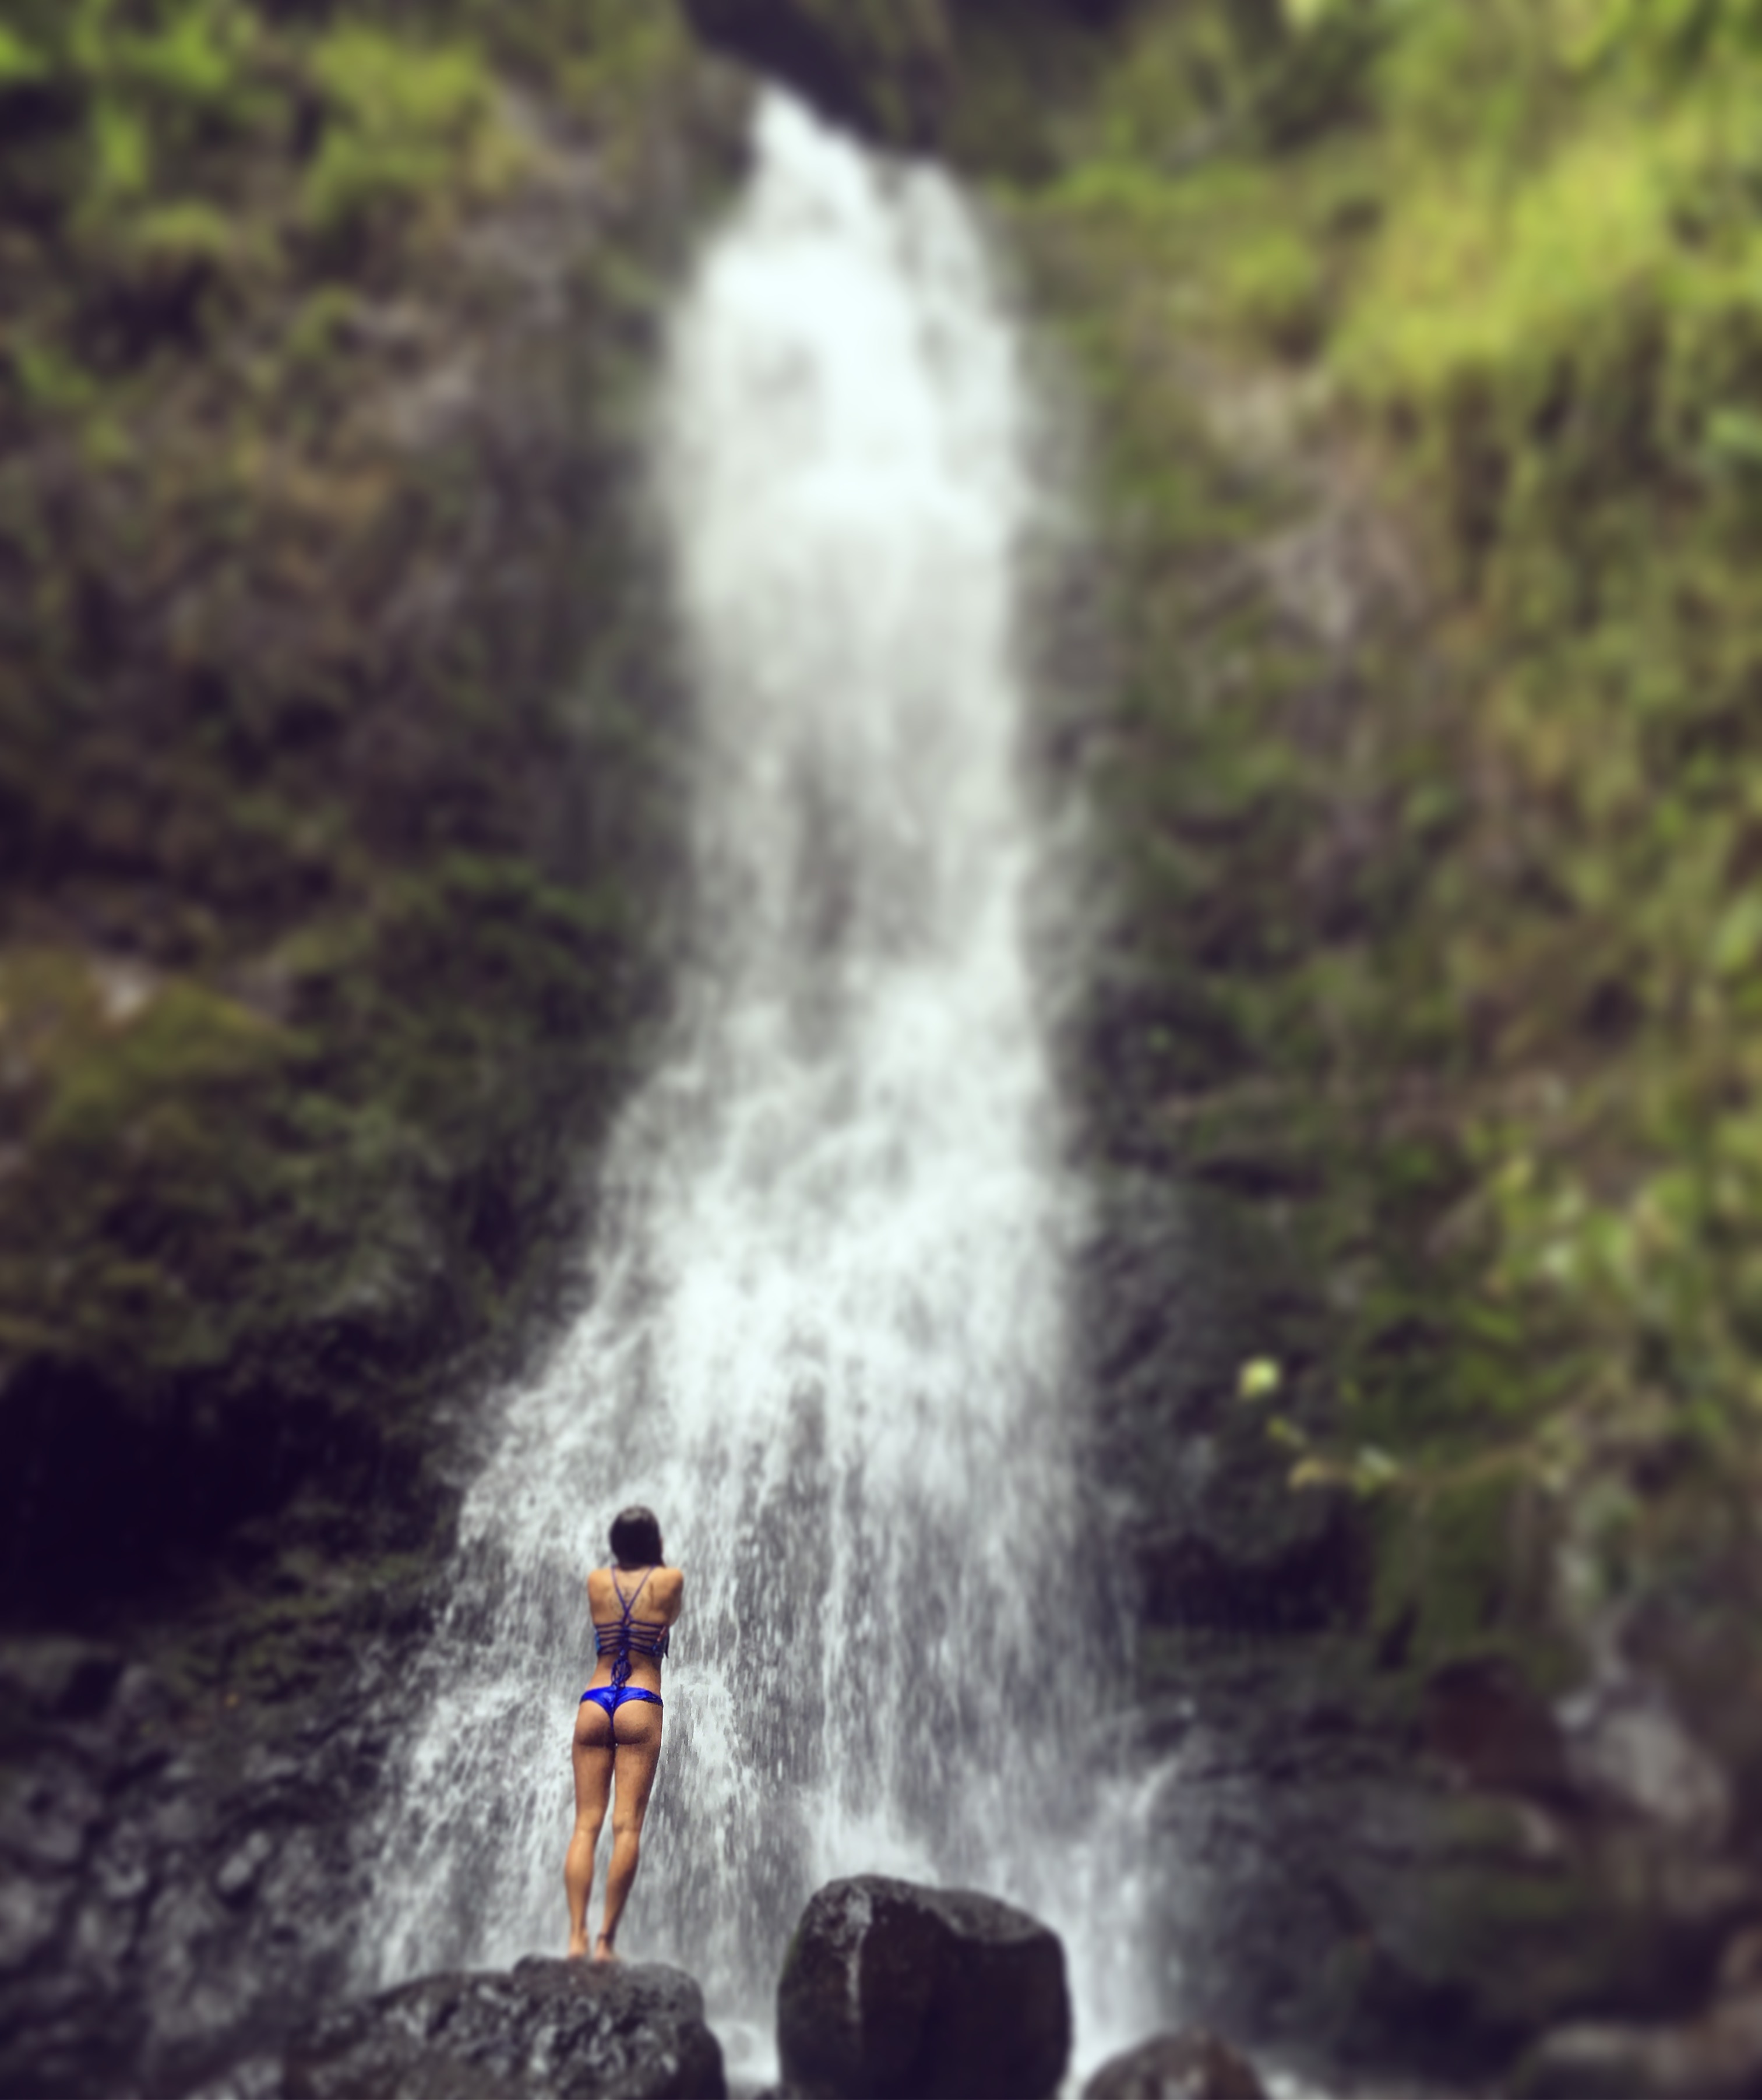
nature, waterfall, water, body of water, water resources, water feature, nature reserve, watercourse, river, adventure, stream, rapid, chute, tree, jungle, fun, rock